Addison B. Colvin

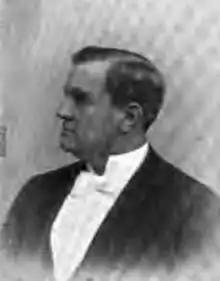
Colvin c. 1897

Addison Beecher Colvin (December 15, 1858 in Glens Falls, Warren County, New York – June 21, 1939 in Glens Falls, Warren County, New York) was an American businessman, banker and politician.